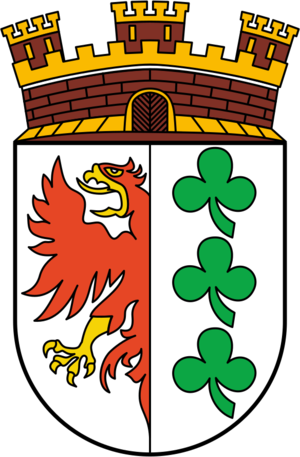
Werder (Havel)
Coat of arms of Werder (Havel)
Werder, eller Werder (Havel) er en by i landkreisPotsdam-Mittelmark i den tyske delstat Brandenburg. Den er beliggende få kilometer vest for delstatens regeringsby, Potsdam, og 35 km sydvest for Berlin. Den ældste bydel ligger på en ø i floden Havel, der på dette sted er mellem 700 og 1400 m bred. Derfra kommer også navnet der betyder von Wasser umgebenes Land. Werder er derudover omgivet af søerne Schwielowsee, Glindower See, Großer Plessower See und Großer Zernsee.